Chairman Mao badge

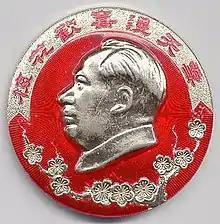
Typical aluminium and plastic Chairman Mao badge, with a line from Mao's 1962 poem "Winter Clouds": "the plum blossom is delighted—the sky is full of snow".

Chairman Mao badge is the name given to a type of pin badge displaying an image of Mao Zedong that was ubiquitous in the People's Republic of China during the active phase of the Cultural Revolution, from 1966 to 1971. The term is also used for badges associated with Mao that do not actually have a picture of him on them. It is estimated that several billion Chairman Mao badges were produced during the period of the Cultural Revolution.